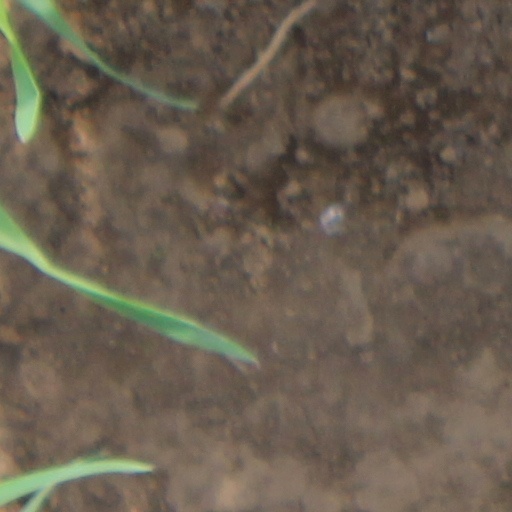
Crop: wheat